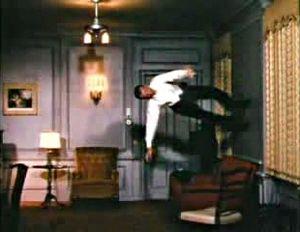
Les effets spéciaux sont des techniques utilisées au cinéma pour créer l’illusion d’actions et simuler des objets, des environnements, des personnages ou des phénomènes qui n’existent pas dans la réalité ou qui ne pourraient pas être filmés au moment du tournage. On parle aussi de trucages, ou truquages.
Le film musical est un genre cinématographique qui contient de la musique, des chansons ou de la danse. Il peut être confondu avec la comédie musicale, forme de théâtre où ont été ajoutées de la musique, des chansons et de la danse.
Mariage royal est un film musical américain réalisé par Stanley Donen et sorti en 1951.
Stanley Donen est un réalisateur américain né le 13 avril 1924 à Columbia et mort le 21 février 2019 à New York.